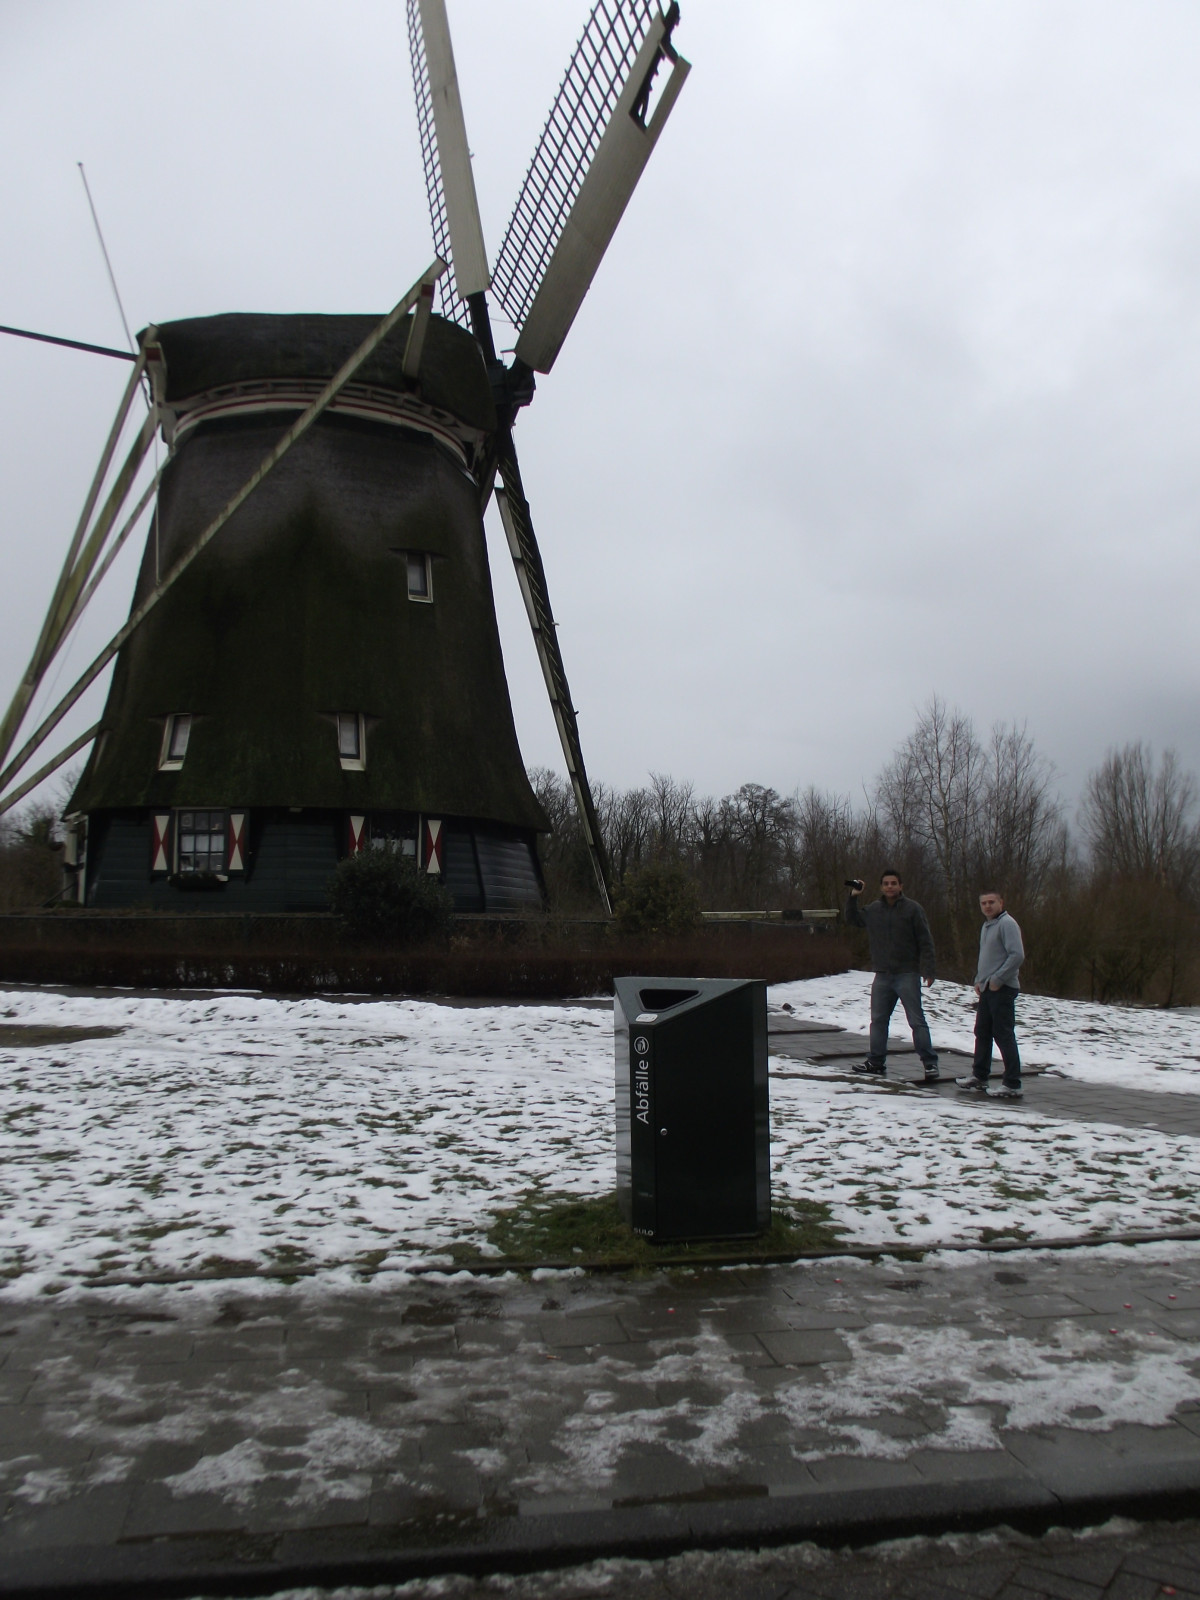
Tags: windmill, wind, building, weather, machine